Indonesian occupation of East Timor

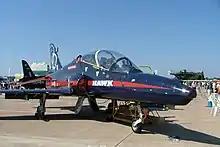
Britain sold dozens of BAE Hawk jets to Indonesia during the occupation, some of which were used in the "encirclement and annihilation" campaign.

One year later, Australia and Indonesia began drafting a treaty to share resources in the Timor Gap. The treaty was signed in December 1989, with estimates ranging from one to seven billion barrels of oil to be secured. This agreement, along with general economic partnership with Indonesia, is frequently cited as a crucial factor for the Australian government's position. However, given that nearly 60,000 East Timorese had died during the fighting between Australian and Japanese forces that followed the invasion of Timor by the Japanese during the Pacific War, some Australians believed their government owed a special debt to the former Portuguese colony. James Dunn, a senior Foreign Affairs adviser to the Australian Parliament before and during the occupation, condemned the government's position, saying later: "What had been of vital strategic value in 1941 was, in 1974, irrelevant and dispensable." Some Australian World War II veterans protested the occupation for similar reasons.